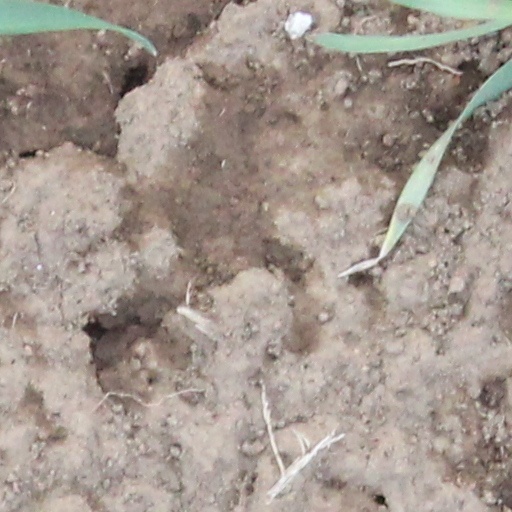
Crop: wheat